Yoweri Museveni

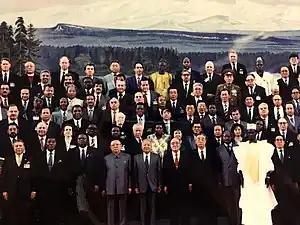
Museveni (first row, third from right) at Kim Il Sung's 80th birthday celebrations in 1992

The NRA subsequently earned a reputation for respecting the rights of civilians, although Museveni later received criticism for using child soldiers. Undisciplined elements within the NRA soon tarnished a hard-won reputation for fairness. "When Museveni's men first came they acted very well—we welcomed them", said one villager, "but then they started to arrest people and kill them".